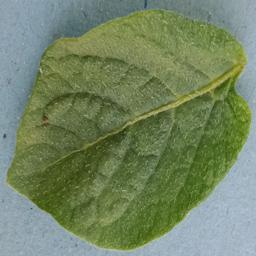
Etiqueta: Sana